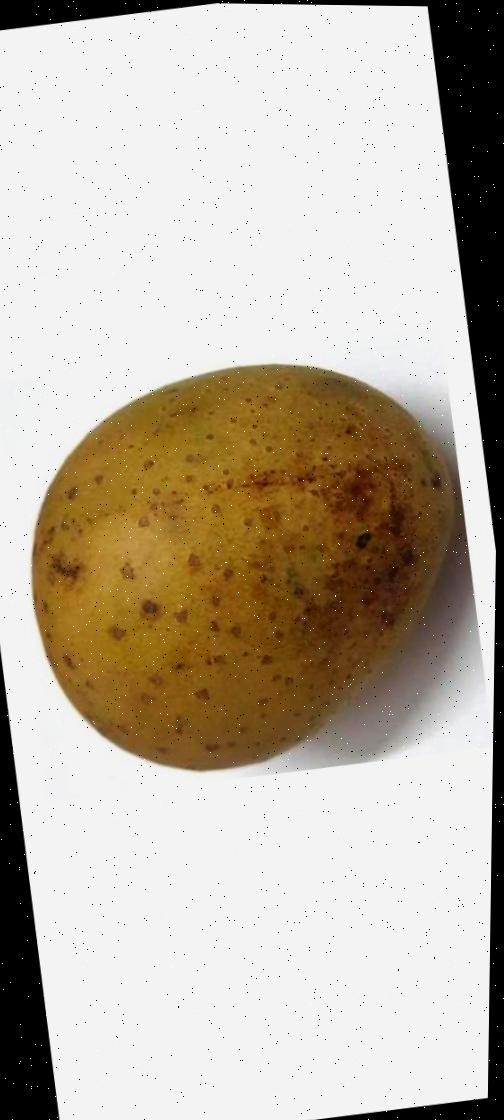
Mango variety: Gourmoti